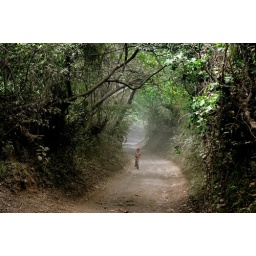
A little boy standing in a dusty road after our jeep had passed, Nicaragua.